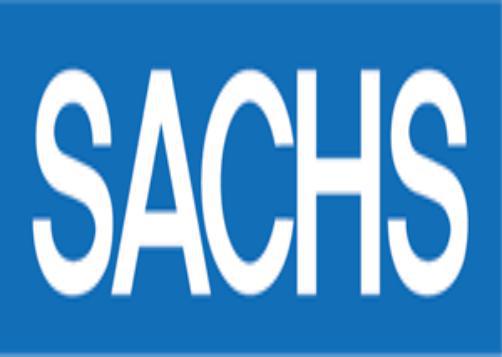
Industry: Electronic